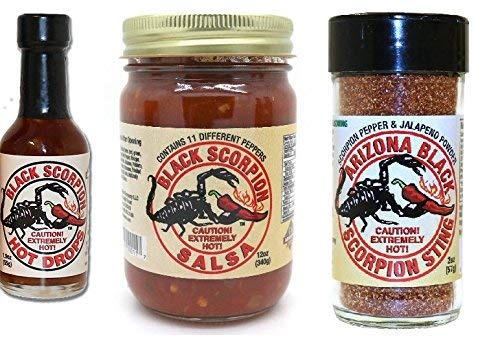
Item Name: Black Scorpion™ 3 Pack Special
Bullet Point 1: All Natural Hot and Spicy Trio. Our focus is always on the flavor first.
Bullet Point 2: Black Scorpion Trio. Black Scorpion thick and chunky Salsa with 11 Different kinds of peppers.
Bullet Point 3: All Natural Black Scorpion Seasoning and Rub along with our mini black scorpion hot sauce
Product Description: A trio of perfectly balanced heat and flavor. Sure to please the person who prefers their food a little hotter than most. A great mix of Black Scorpion Salsa, Black Scorpion Seasoning mix, and Black Scorpion Hot Drops.
Value: 3.0
Unit: Count

Price: 22.99